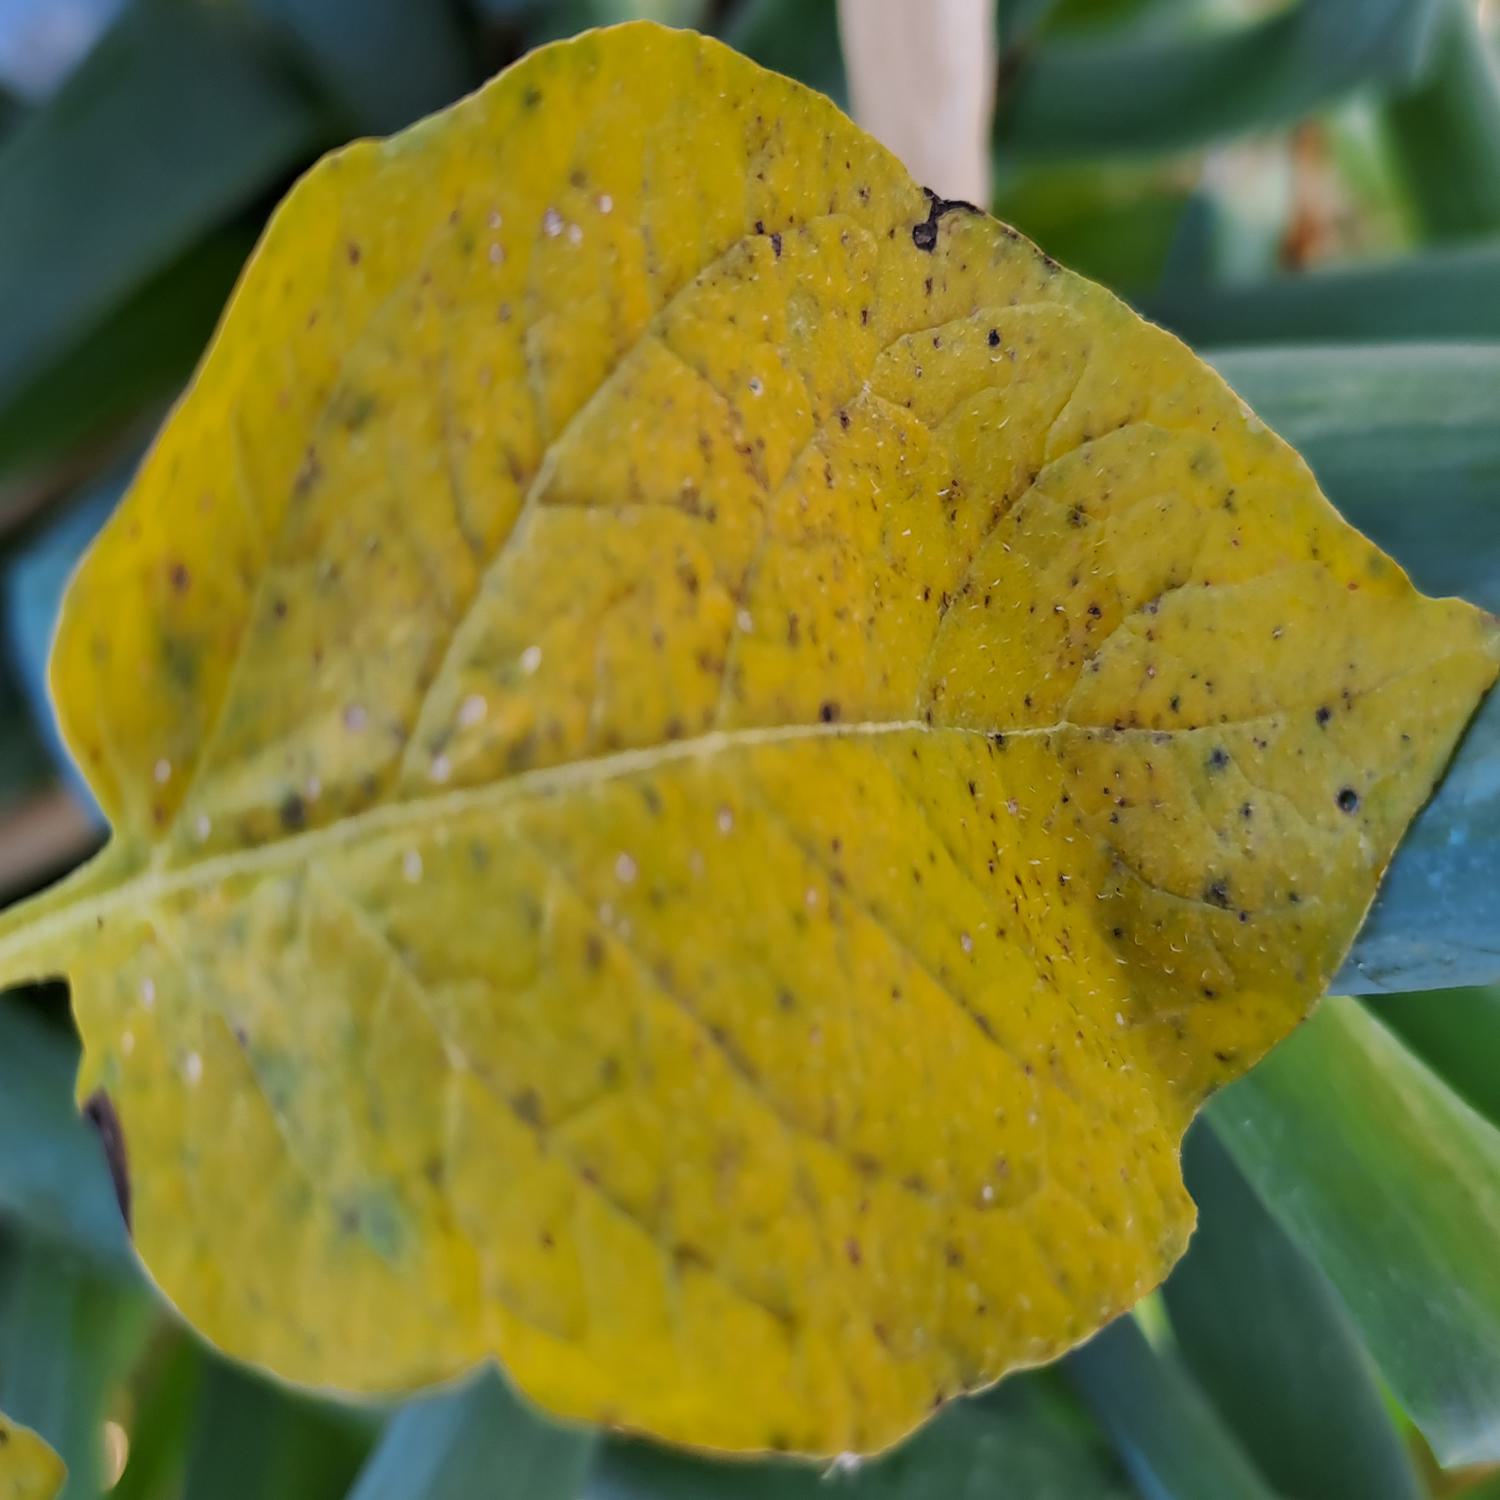
Label: Nematode